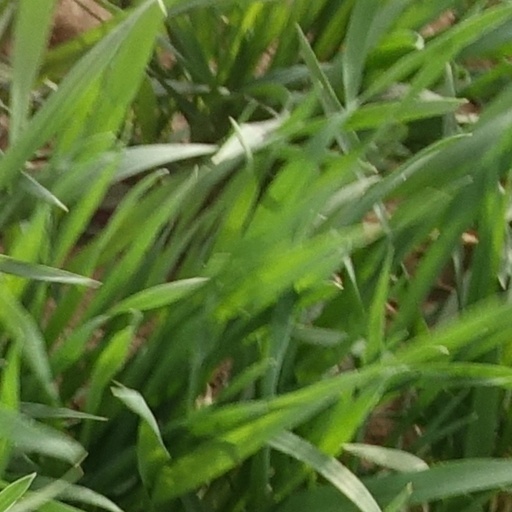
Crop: wheat